Peter Gosse

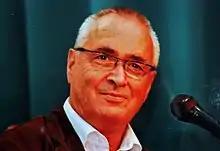
Gosse in 2012

Peter Gosse (born 6 October 1938 in Leipzig) is a German poet, prose author and essayist.